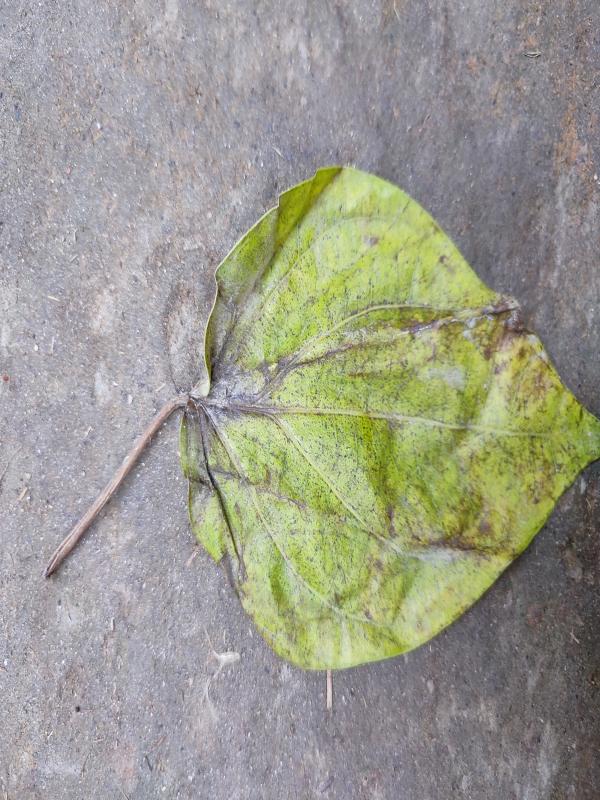
Label: Dried_Leaf